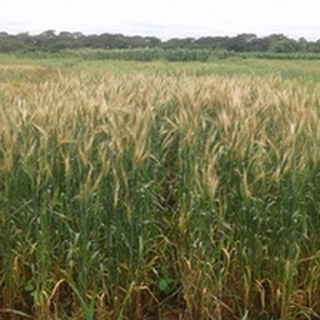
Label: wheat_blast